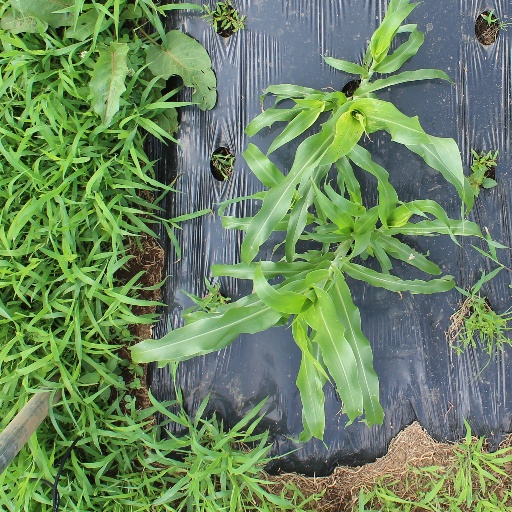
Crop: sorghum